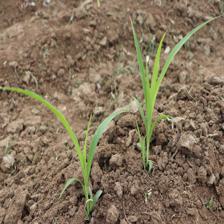
Label: Sorghum